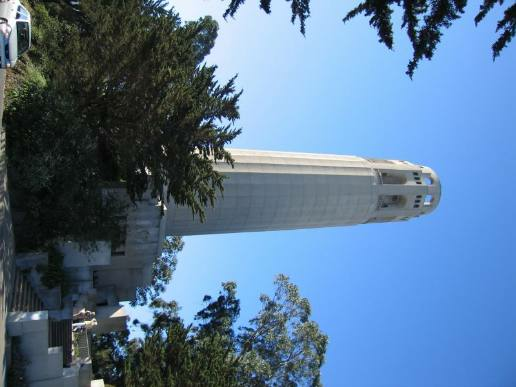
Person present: No